Arab Spring concurrent incidents

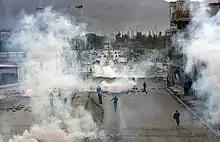
8 January 2011 protests in Algeria.

On 29 December, protests began in Algiers over the lack of housing, quickly escalating to violent confrontations with the police. At least 53 people were reported injured and another 29 arrested. From 12 to 19 January, a wave of self-immolation attempts swept the country, beginning with Mohamed Aouichia, who set himself on fire in Bordj Menaiel in protest at his family's housing. On 13 January, Mohsen Bouterfif set himself on fire after a meeting with the mayor of Boukhadra in Tebessa, who had been unable to offer Bouterfif a job and a house. Bouterfif reportedly died a few days later, and about 100 youths protested his death, resulting in the mayor's dismissal by the provincial governor. At least ten other self-immolation attempts were reported that week. On 22 January, the RCD party organised a demonstration for democracy in Algiers, and though illegal under the State of Emergency enacted in 1992, it was attended by about 300 people. The demonstration was suppressed by police, with 42 reported injuries. On 29 January, at least ten thousand people marched in the northeastern city of Béjaïa.